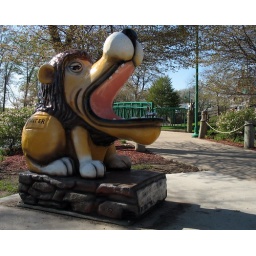
New water fountain donated by the Lion's Club of Beloit, located next to the bridge leading to the Lion's Club Turtle Island Playground.